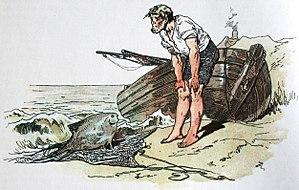
Le Pêcheur et sa femme est un conte populaire allemand qui figure parmi ceux recueillis par les frères Grimm dans le premier volume de Contes de l'enfance et du foyer.
Alexander Zick, né en 1845 à Coblence et mort le 10 novembre 1907 à Berlin, est un peintre et illustrateur allemand proche du courant Jugendstil.